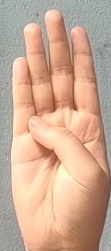
ASL sign: B